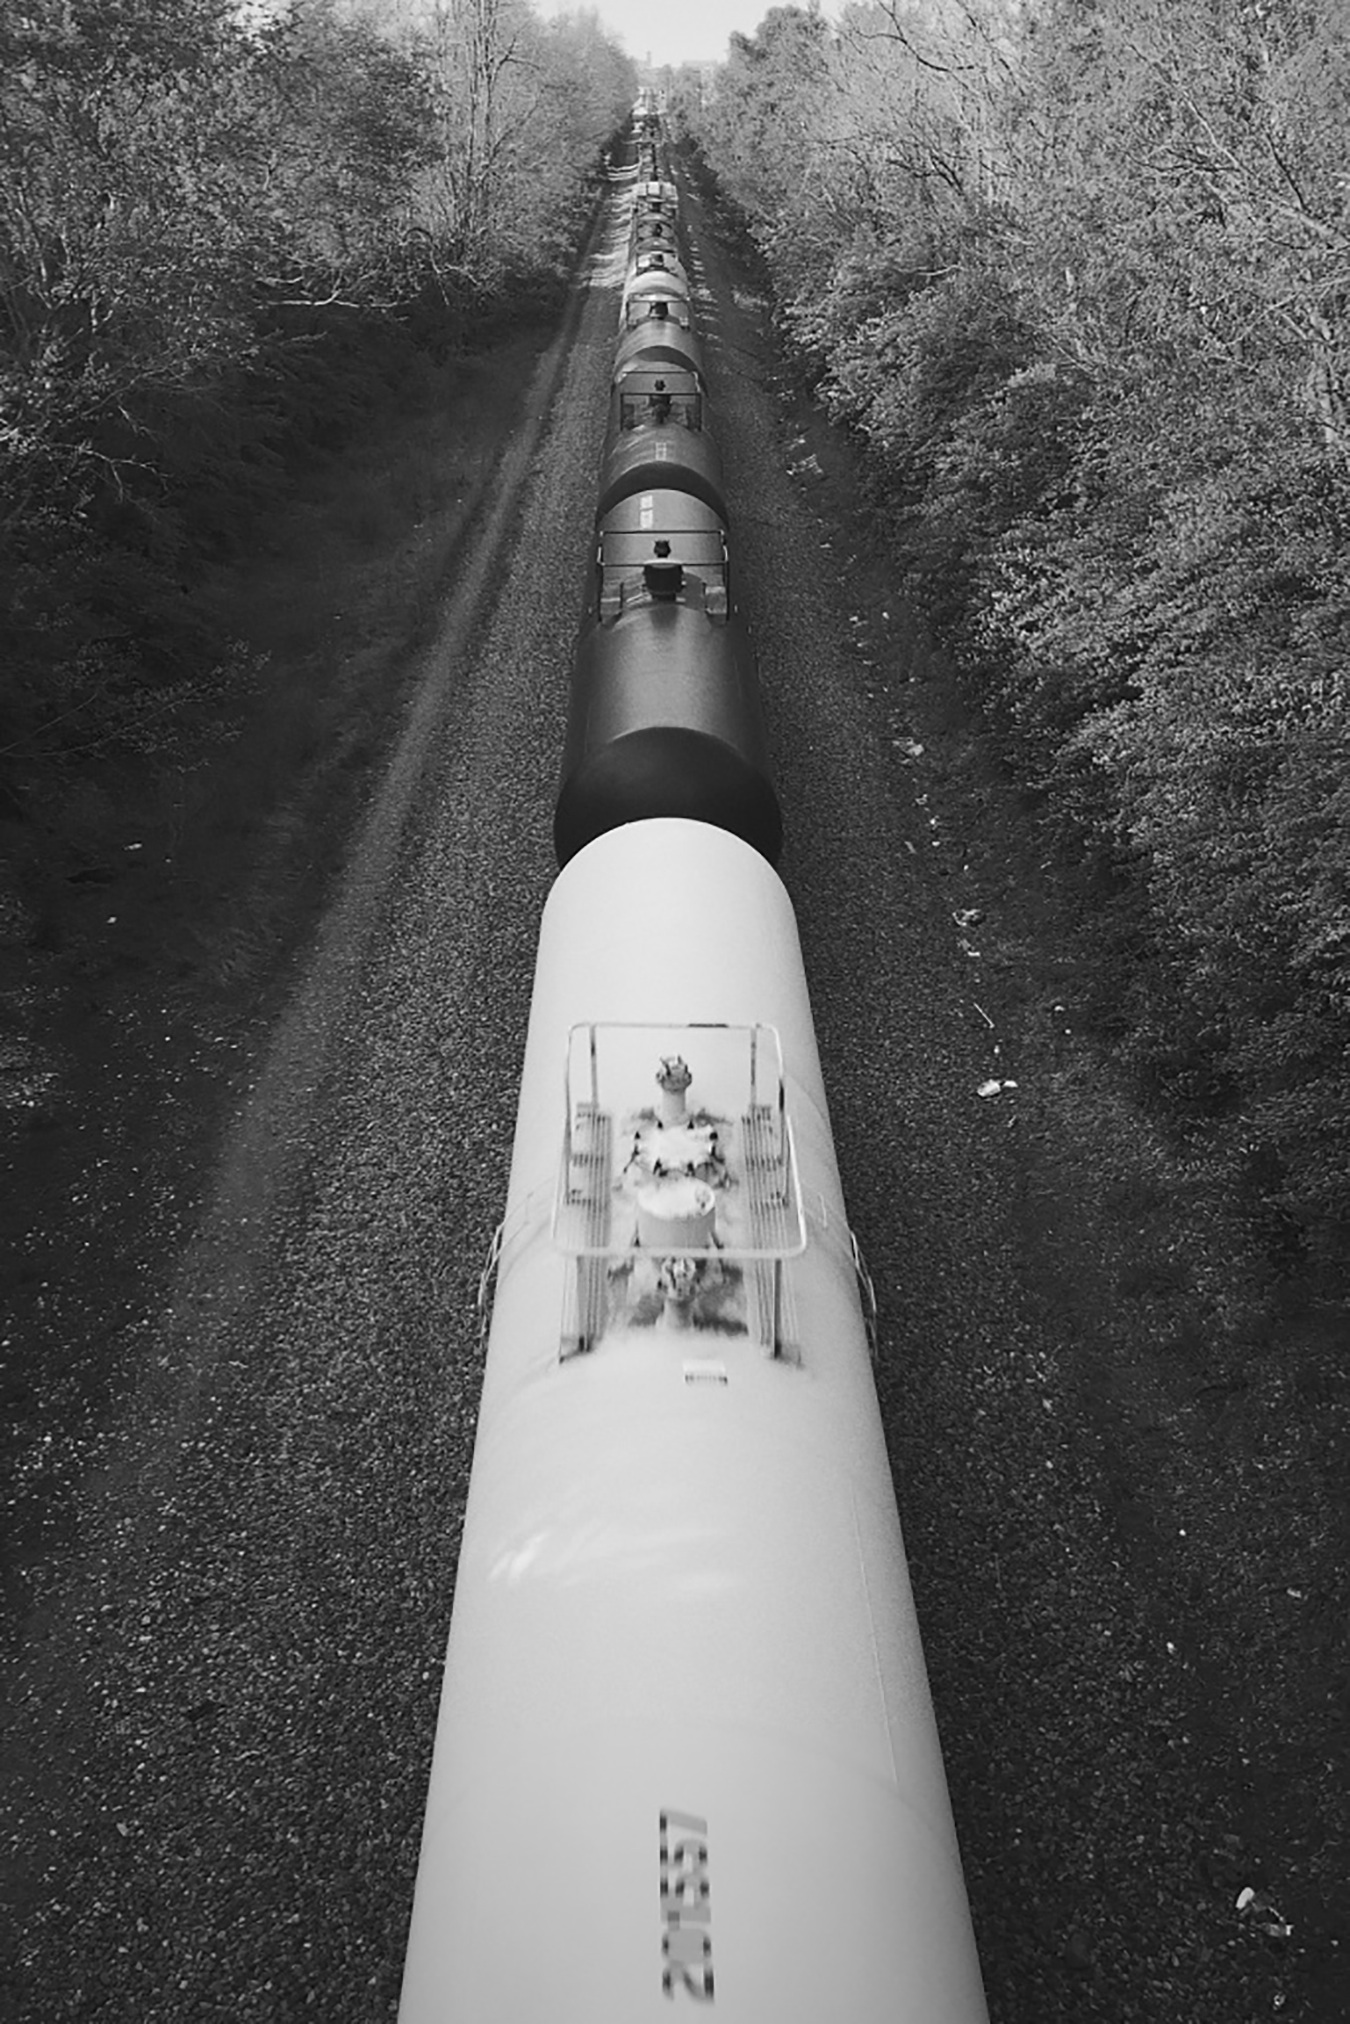
water, light, black and white, white, photography, vehicle, surfboard, black, monochrome, photograph, image, shape, monochrome photography, atmosphere of earth, surfing equipment and supplies